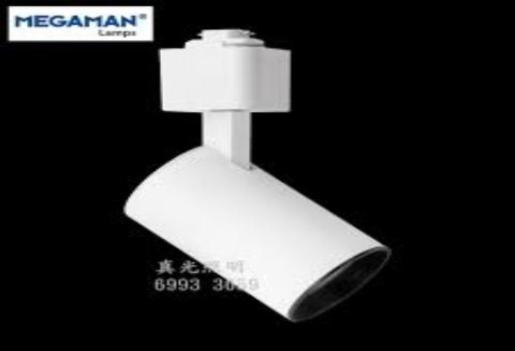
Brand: manjiamei
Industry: Necessities